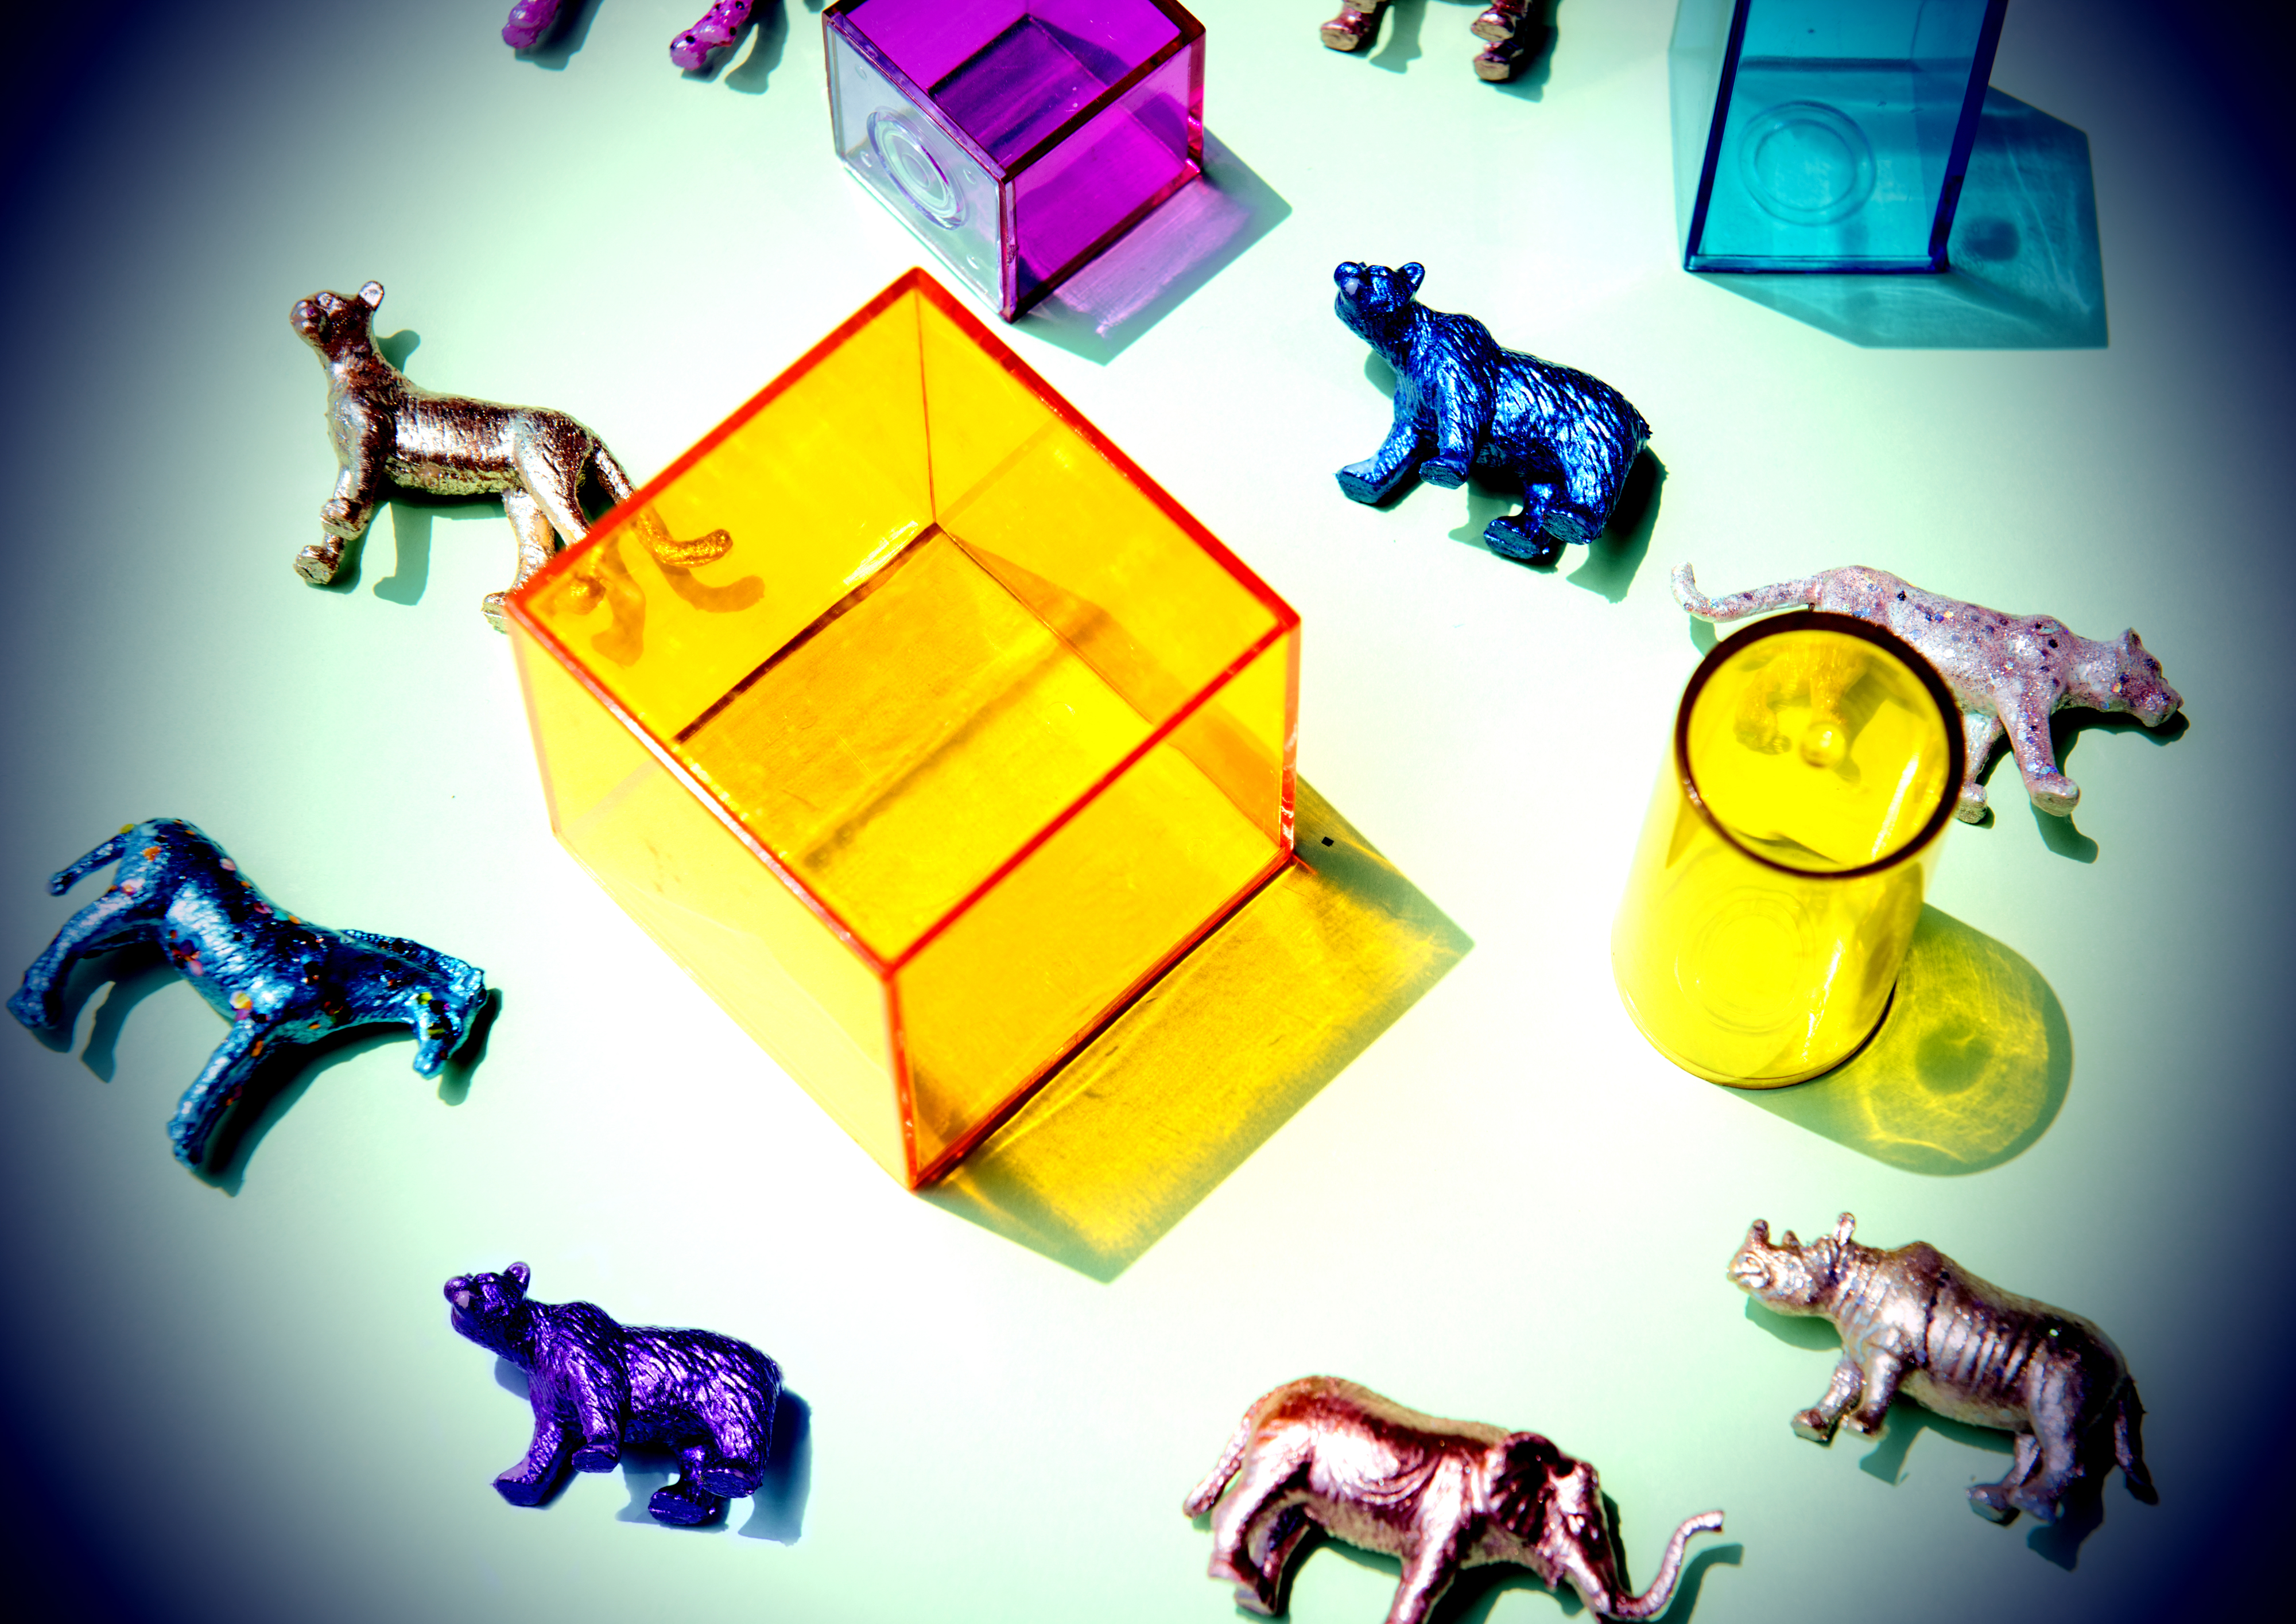
amusement, animals, background, childhood, children, colorful, cylinder, design, display, diverse, editorial, education, elementary, elephant, entertainment, fashion, figure, figurine, funky, hippo, hippopotamus, horse, kid, kids, kindergarten, mathematical, negative, negative effect, plastic, playground, rectangle, safari, shape, solid, square, symbol, tiger, toy, toys, triangle, various, yellow, product, light, graphic design, technology, computer wallpaper, font, art, graphics, space, illustration